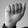
ASL letter: A